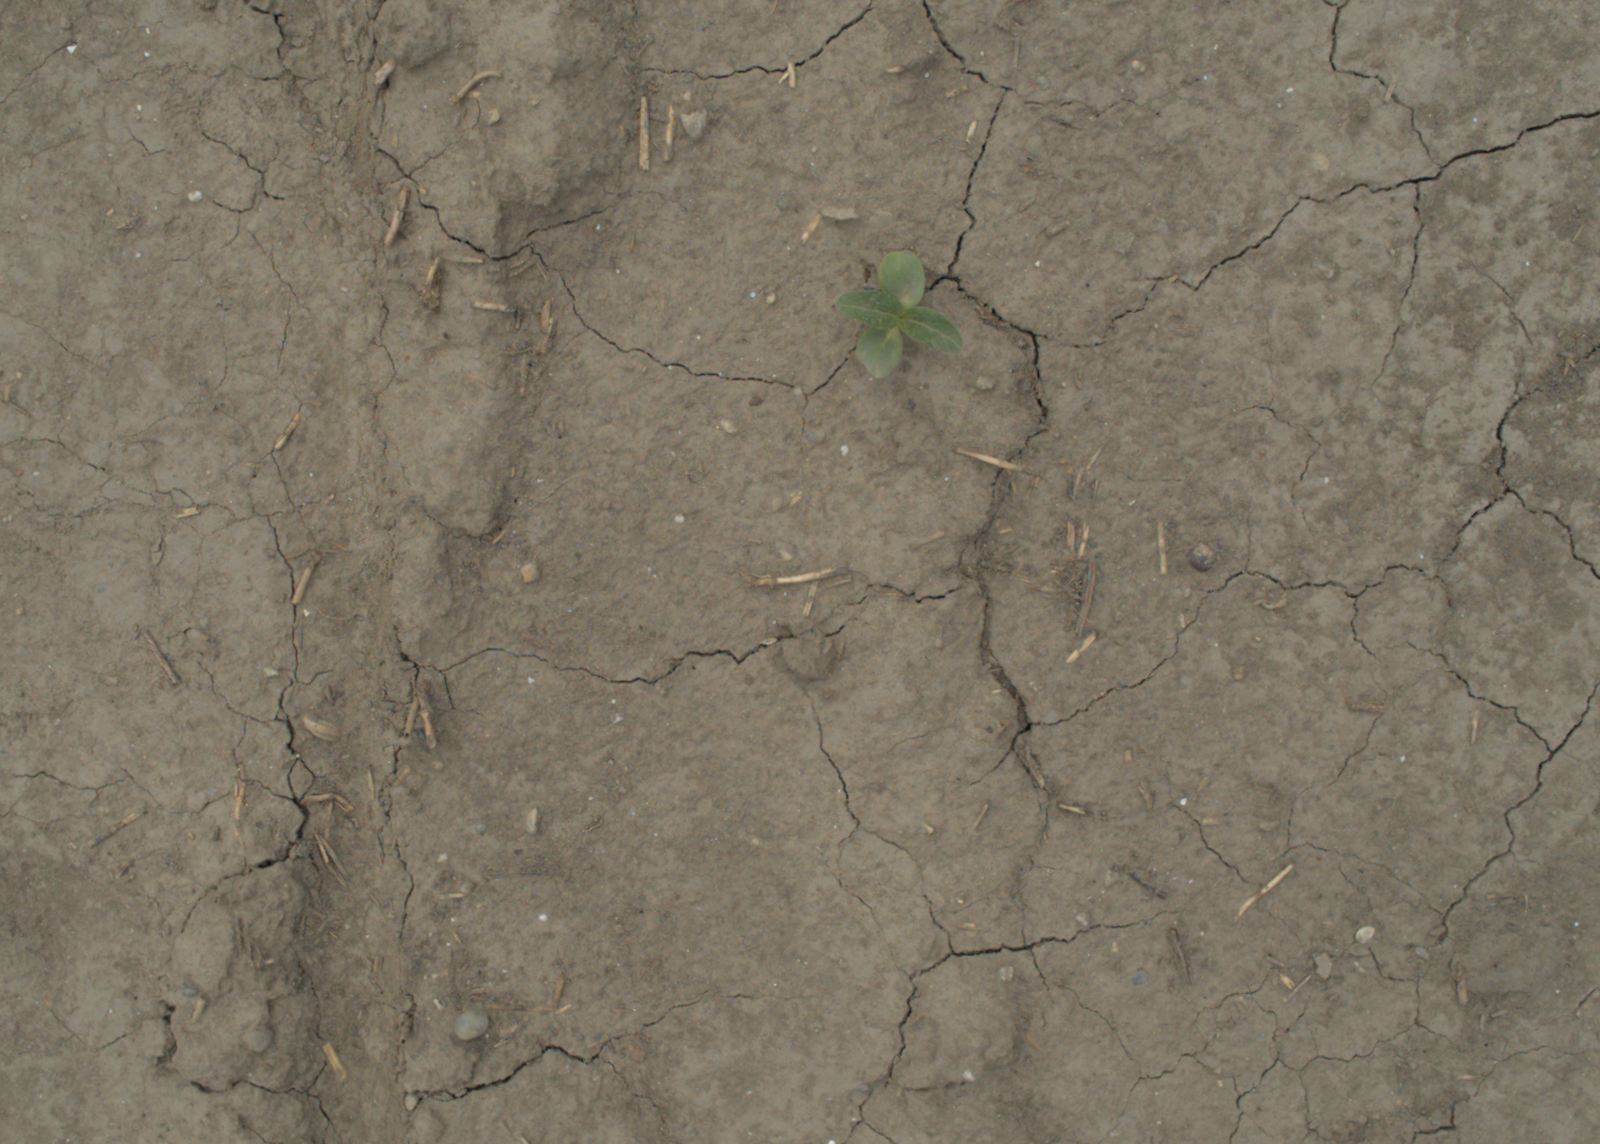
Capture date: 05.07.2021 13:07:56
Weather: cloudy
Wind: medium
Seeding date: 08.06.2021
Plant canopy height (mm): 961